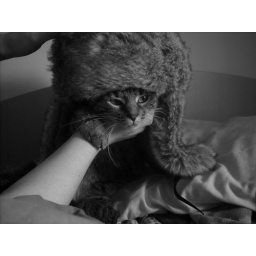
cat in the hat